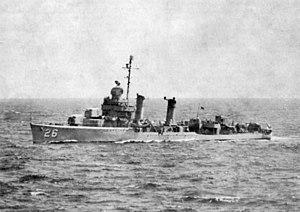
L'USS Hobson est un destroyer de classe Gleaves en service dans la Marine des États-Unis pendant la Seconde Guerre mondiale. Il fut le seul navire nommé en l'honneur de Richmond P. Hobson, un officier de la guerre hispano-américaine récipiendaire de la Medal of Honor.